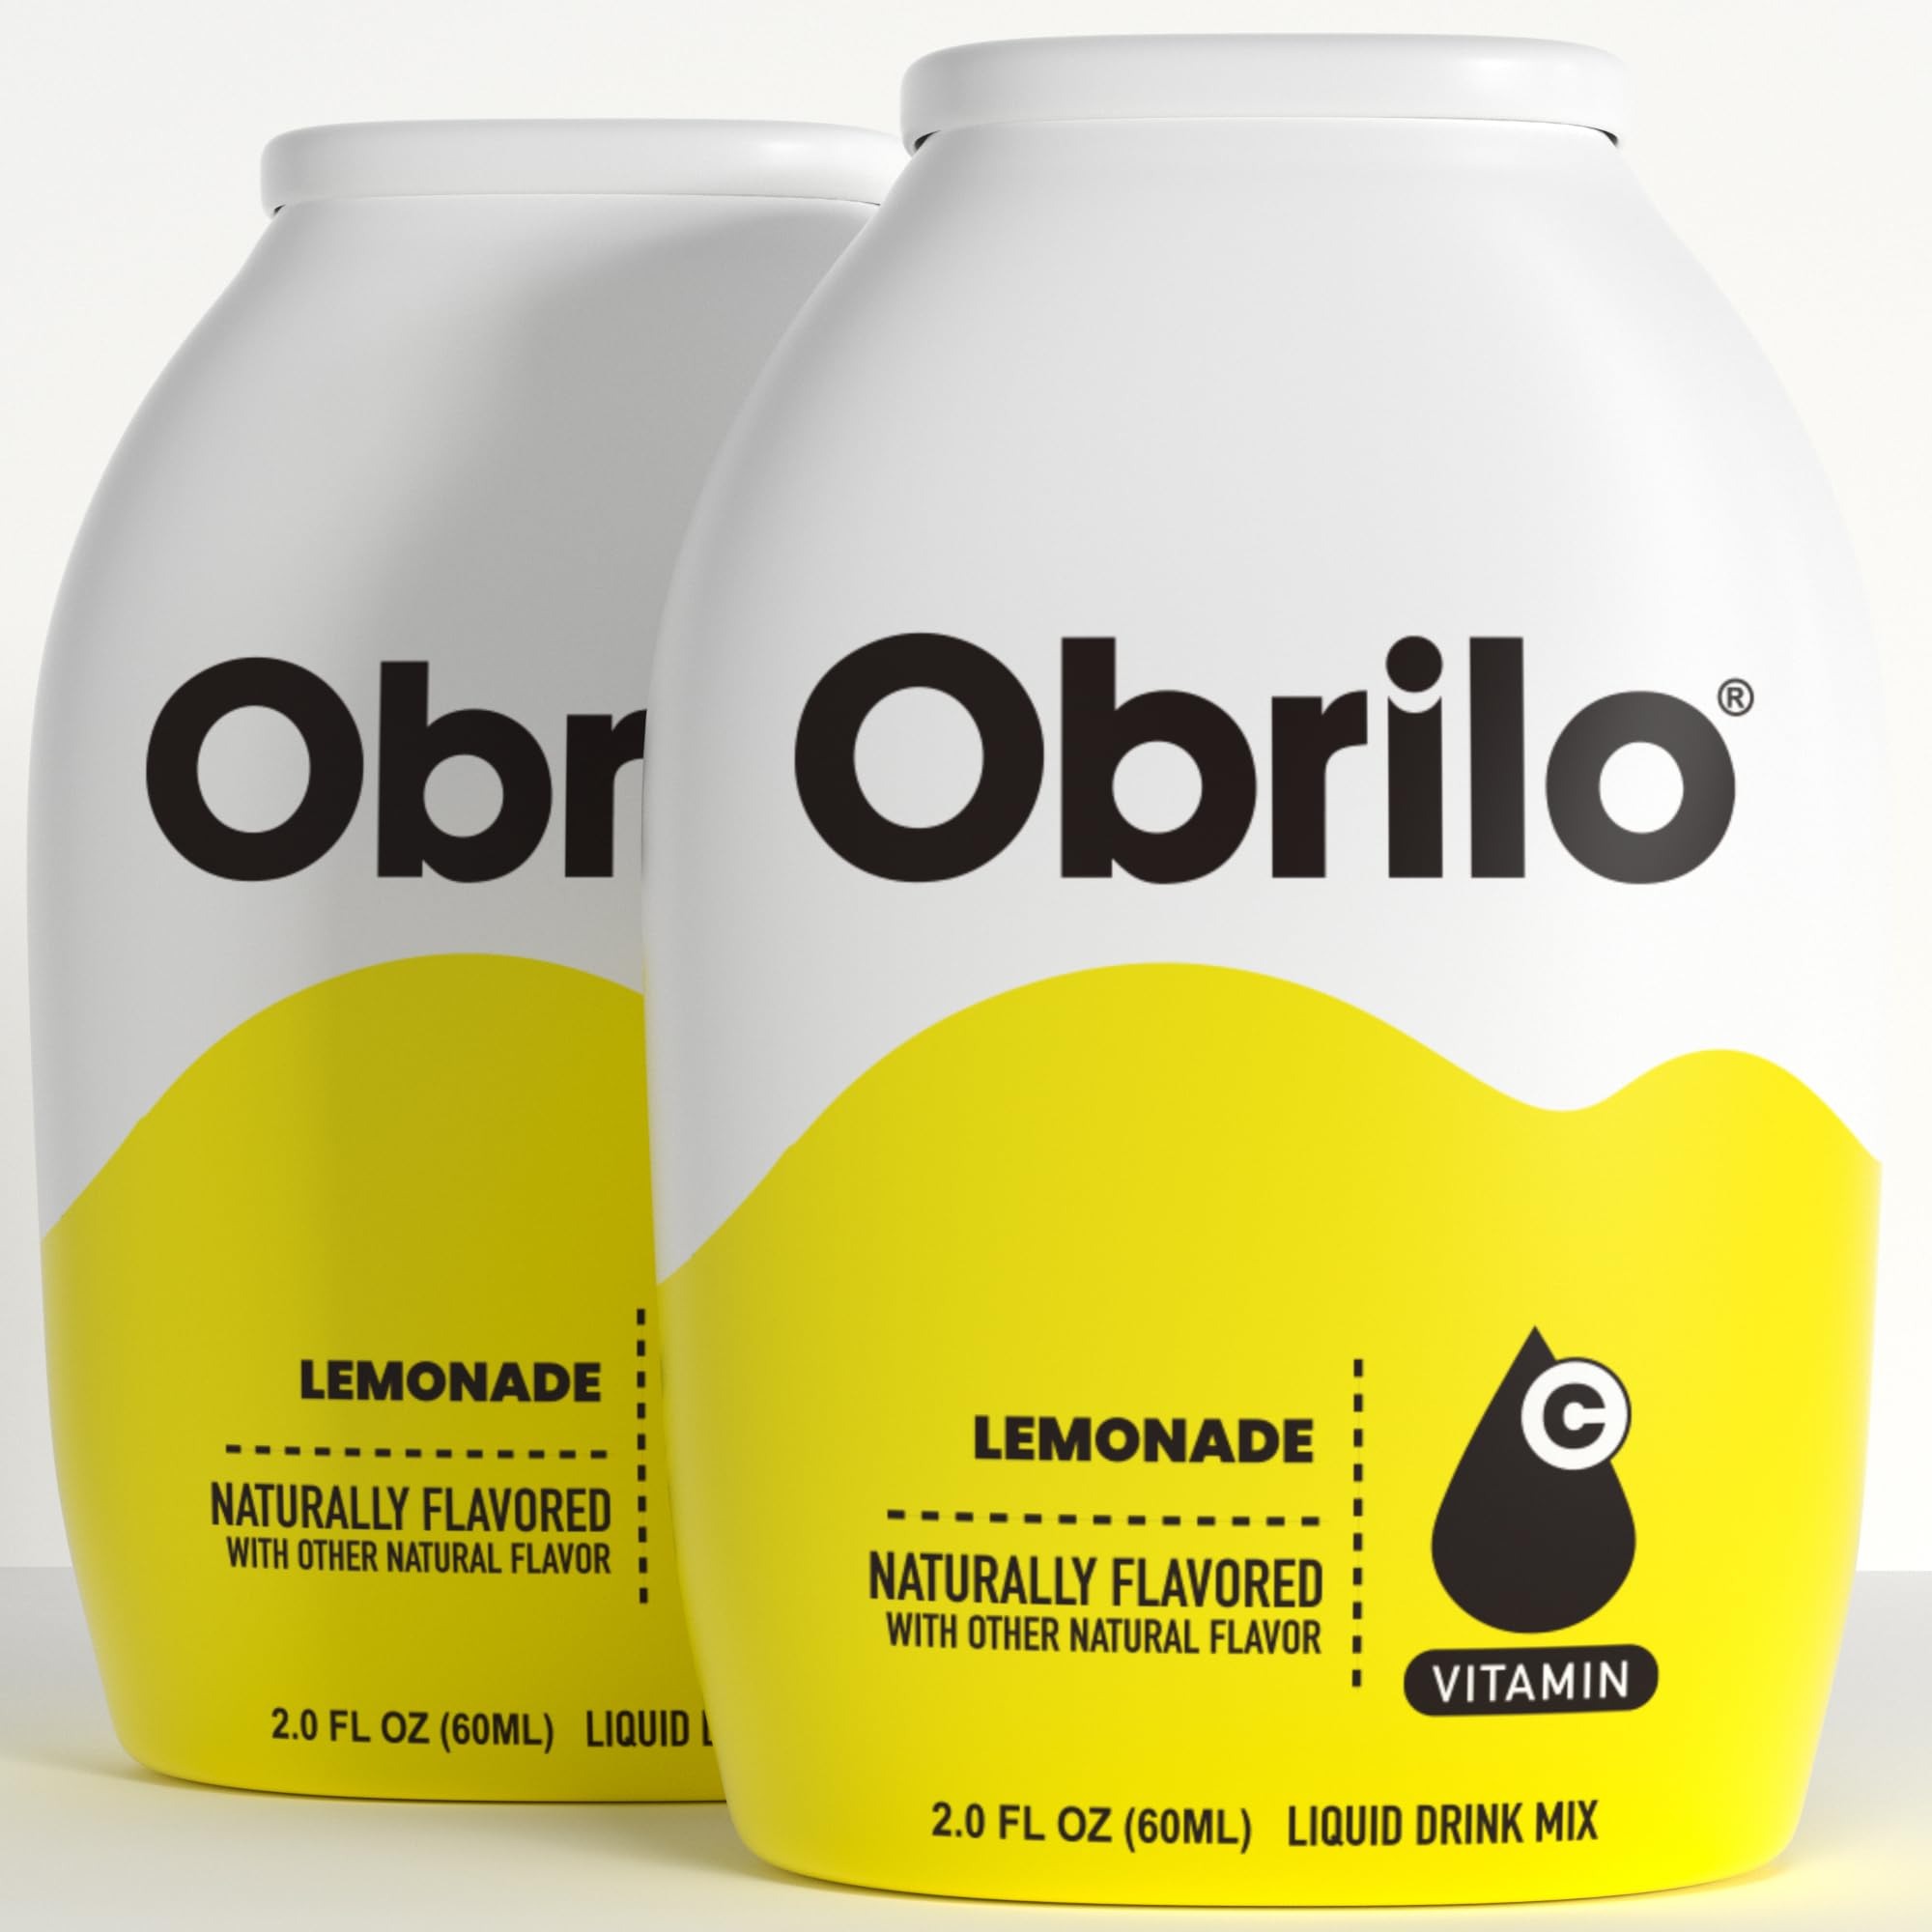
Item Name: Water Enhancer Liquid Flavoring Drops - ZERO Sugar/Calorie, Dye Free, Naturally Flavored Drink Syrup, 2.0 fl oz x 2 Bottles for Kids & Adults (Lemonade)
Bullet Point 1: Proudly made right here in the USA, using a 100% domestic supply chain to ensure the highest quality and integrity of ingredients. Crafted with love in Livermore, California.
Bullet Point 2: Savor the classic taste of freshly squeezed lemons, delivering a crisp and tangy beverage that is both revitalizing and delicious, reminiscent of a sunny summer day.
Bullet Point 3: Unique and Invigorating Flavors: From tangy cherry and lemon to sweet strawberry, coconut, and vanilla, each enhancer transforms your water, iced tea, or sparkling seltzer into a refreshing, non-alcoholic mocktail—perfect for kids and adults.
Bullet Point 4: Each mini bottle contains enough concentrate for 30 servings, enabling you to add the desired intensity with just a squeeze. Mixes instantly into water—no need to stir, unlike powder mix packets.
Bullet Point 5: Convenient & Versatile Usage: Each mini bottle contains enough concentrate for 30 servings; simply squeeze into your reusable cup, tumbler with straw, or insulated bottle—no stirring needed— enjoy instantly. Ideal for gym enthusiasts, athletes, and travelers.
Product Description: <p>Liquid Water Enhancer - Drink Mix</p> <p><strong>Revitalize Your Hydration Experience:</strong> Discover the power of our <em>Liquid Water Enhancer</em>, the perfect blend of health and taste. Transform your everyday water, seltzer, or soda into a delightful beverage with zero calories and no added sugar. It&apos;s an ideal choice for both children and adults who are health-conscious yet crave flavorful drinks.</p> <p><strong>Natural Ingredients:</strong> Our enhancer is crafted with natural fruit flavoring and free from chemical dyes or colors, ensuring a pure and authentic taste. Each 2.0 fl oz bottle, meticulously made in Livermore, California, USA, makes 150-300 drinks, providing versatility and long-lasting use.</p> <p><strong>Concentrated Convenience:</strong> With enough concentrate for 30 servings per bottle, customize your drink&apos;s intensity with just a squeeze. Its instant mix formula is superior to powder mix packets, offering both convenience and quality.</p> <p><strong>Perfect for Any Occasion:</strong> Whether it&apos;s for parties, gatherings, or everyday hydration, our Liquid Water Enhancer adds a burst of flavor to your beverages. It&rsquo;s not just a drink mix, but a catalyst for better hydration and overall well-being.</p> <p><strong>Health Benefits:</strong> Encourage increased water consumption with our pleasant flavors, aiding in maintaining optimal hydration levels and restoring essential minerals.</p> <p><strong>Ultimate Gift for Wellness Enthusiasts:</strong> Ideal for gym-goers, athletes, or anyone keen on enhancing their hydration experience. Its infinite adaptability makes it perfect for customizing tea or carbonated water.</p> <p><strong>Achieve Your Fitness Goals:</strong> Replace sugary beverages with our healthy alternative to stay on track with your fitness aspirations. Obrilo&rsquo;s Liquid Water Enhancer is not just a product, but a lifestyle choice for those dedicated to their health and hydration.</p>
Value: 4.0
Unit: Fl Oz

Price: 9.99